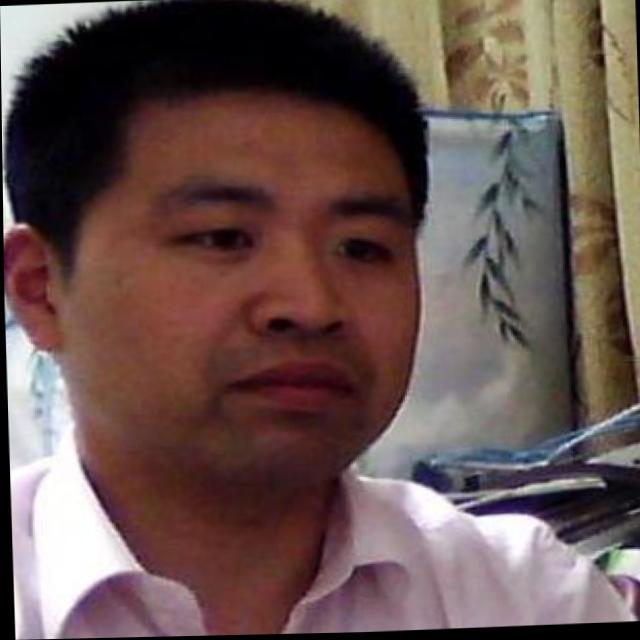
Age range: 21-44